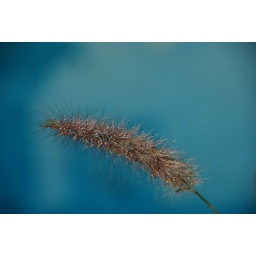
Sunshing on a dew covered blade of grass with blue pool water in background...sooc.